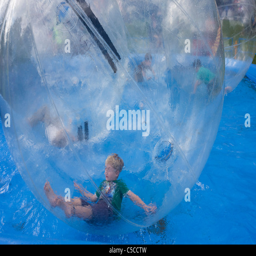
children roll around the inside